Running Man (TV program)

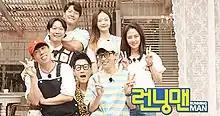
"Running Man" poster

Running Man is a South Korean variety show, formerly part of SBS' "Good Sunday" lineup. It first aired on July 11, 2010. It is the longest running Korean variety show.